Statue of Robert Stephenson

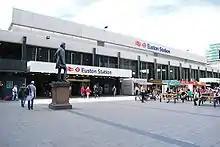
The statue outside Euston station, 2009

The Institute of Civil Engineers presented the statue of Stephenson to the London and North Western Railway, which from 1846 brought together the London and Birmingham Railway, the Grand Junction Railway and the Liverpool and Manchester Railway, all of which had engaged Stephenson or his father George Stephenson. Euston was the railway's London terminus, and an 1852 marble statue of George Stephenson by Edward Hodges Baily was already displayed within the main hall of the station (it is now at the National Railway Museum, York). Similar to Marochetti's statue of Robert Stephenson, Baily's statue of his father also shows the subject standing in contemporary dress, holding a partially unrolled document the right hand.